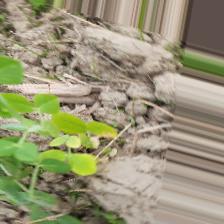
Label: Ascochyta blight